Italians

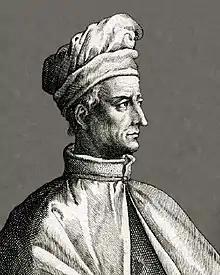
Amerigo Vespucci, Italian explorer from whose name the term "America" is derived

However, the city-states were often troubled by violent disagreements among their citizens. The most famous division was between the Guelphs and Ghibellines. The Guelphs supported supreme rule by the pope, and the Ghibellines favoured the emperor. City-states often took sides and waged war against each other. During the Renaissance, Italy became an even more attractive prize to foreign conquerors. After some city-states asked for outside help in settling disputes with their neighbours, King Charles VIII of France marched into Italy in 1494; he soon withdrew, showing that the Italian peninsula's delicate equilibrium could be taken advantage of. After the Italian Wars, Spain emerged as the dominant force in the region. Venice, Milan, and other city-states retained at least some of their former greatness during this period, as did Savoy-Piedmont, protected by the Alps and well defended by its vigorous rulers.